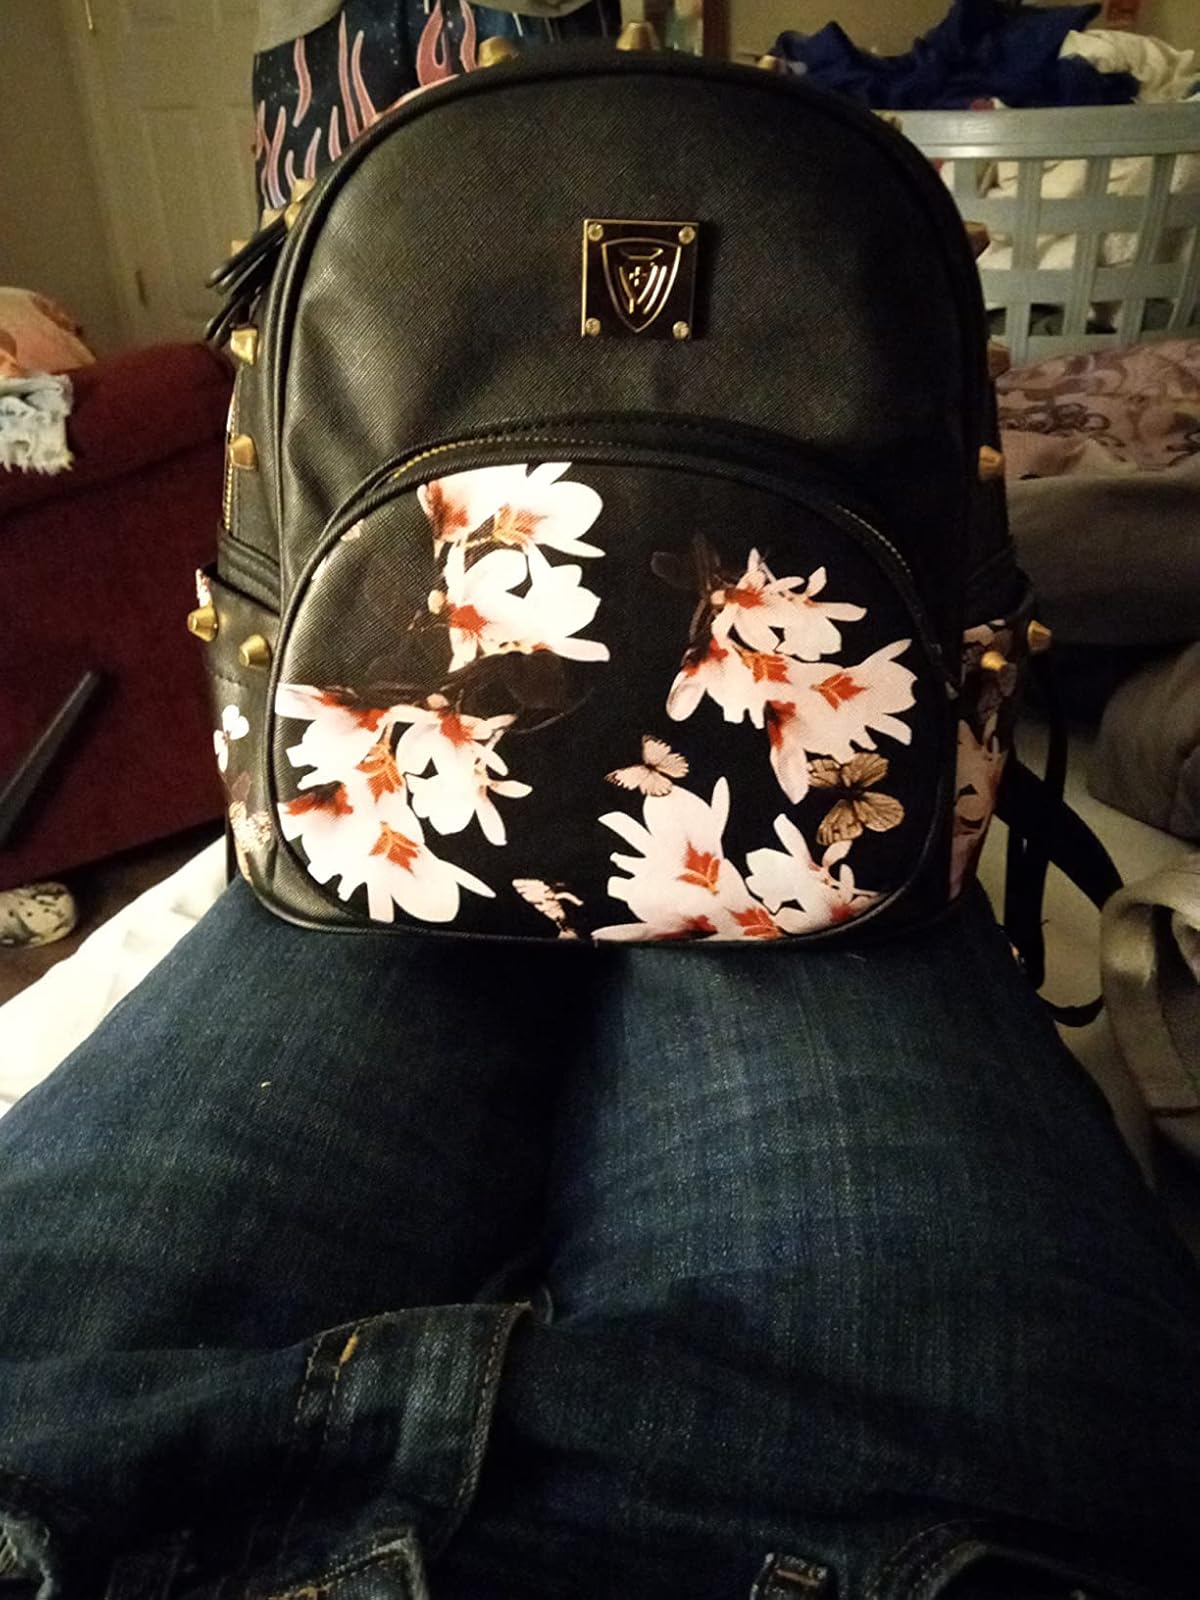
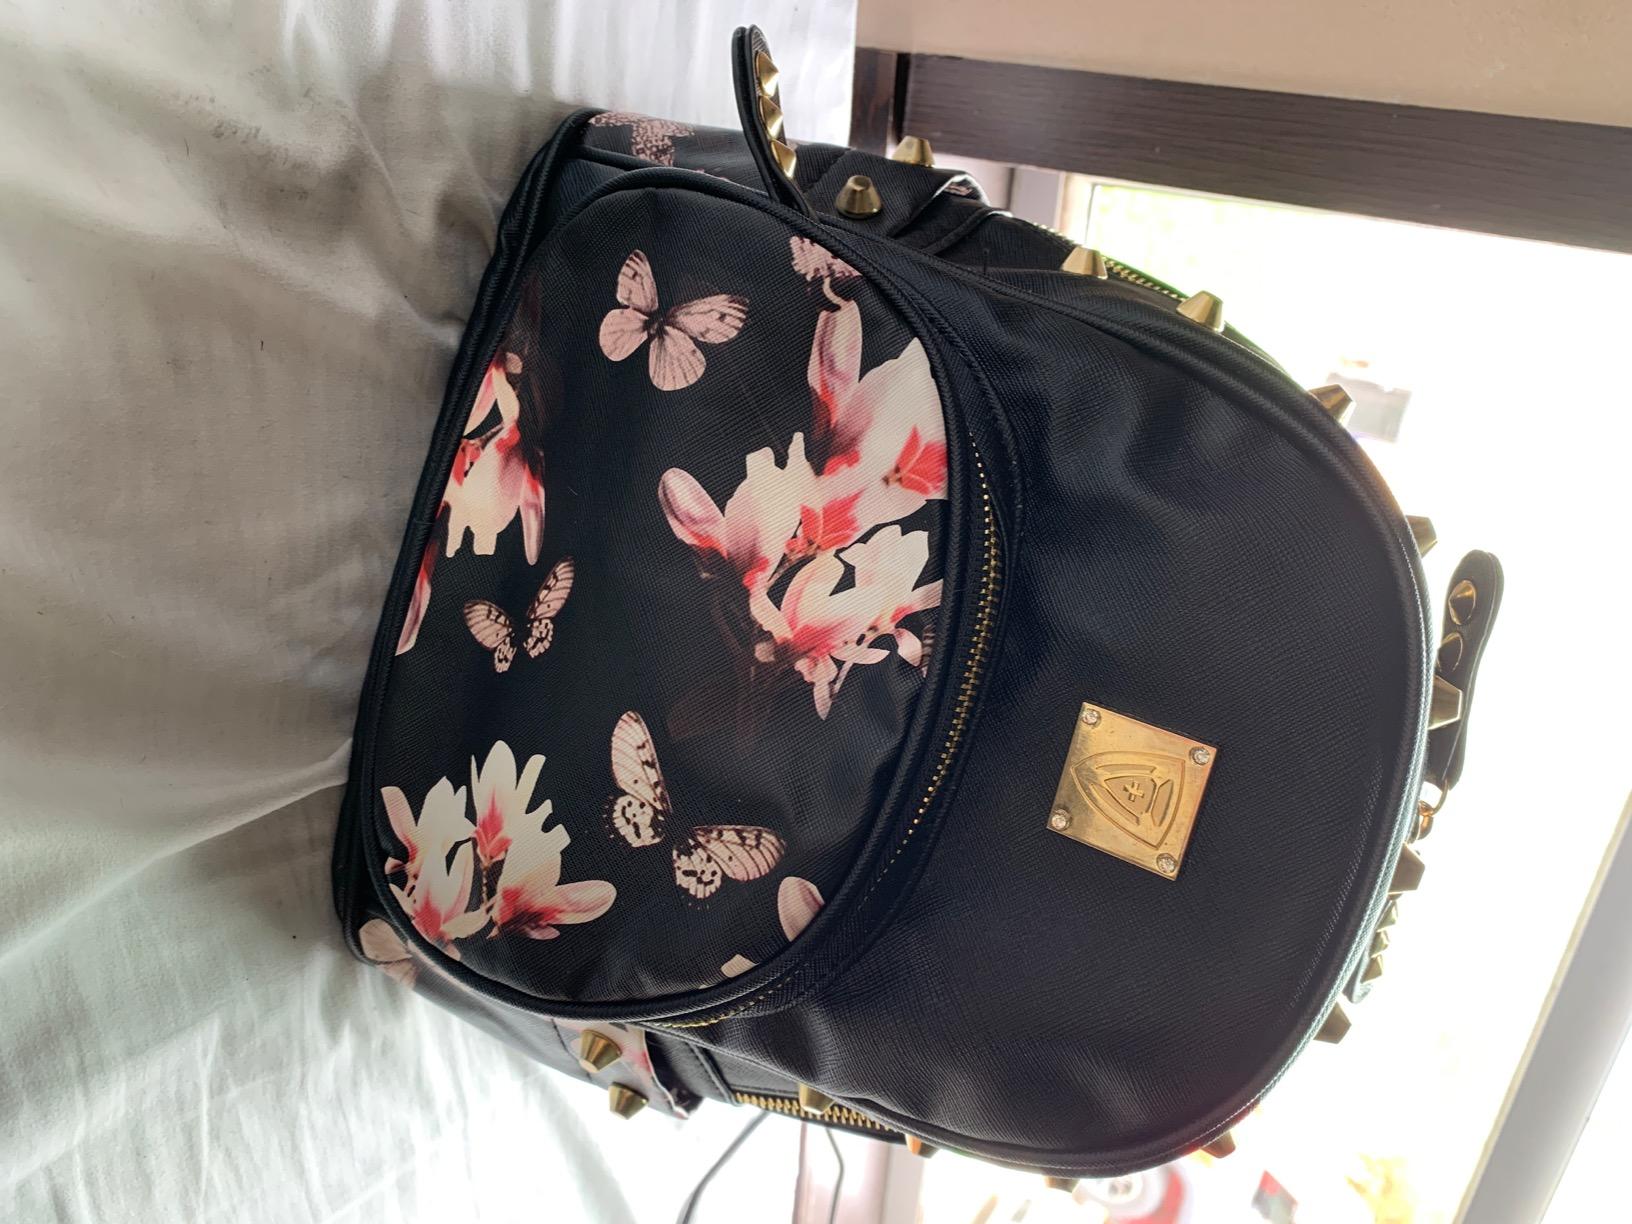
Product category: accessories_handbag
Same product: yes